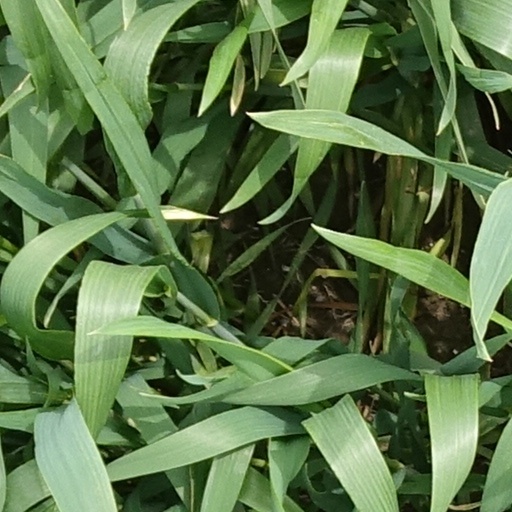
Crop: wheat